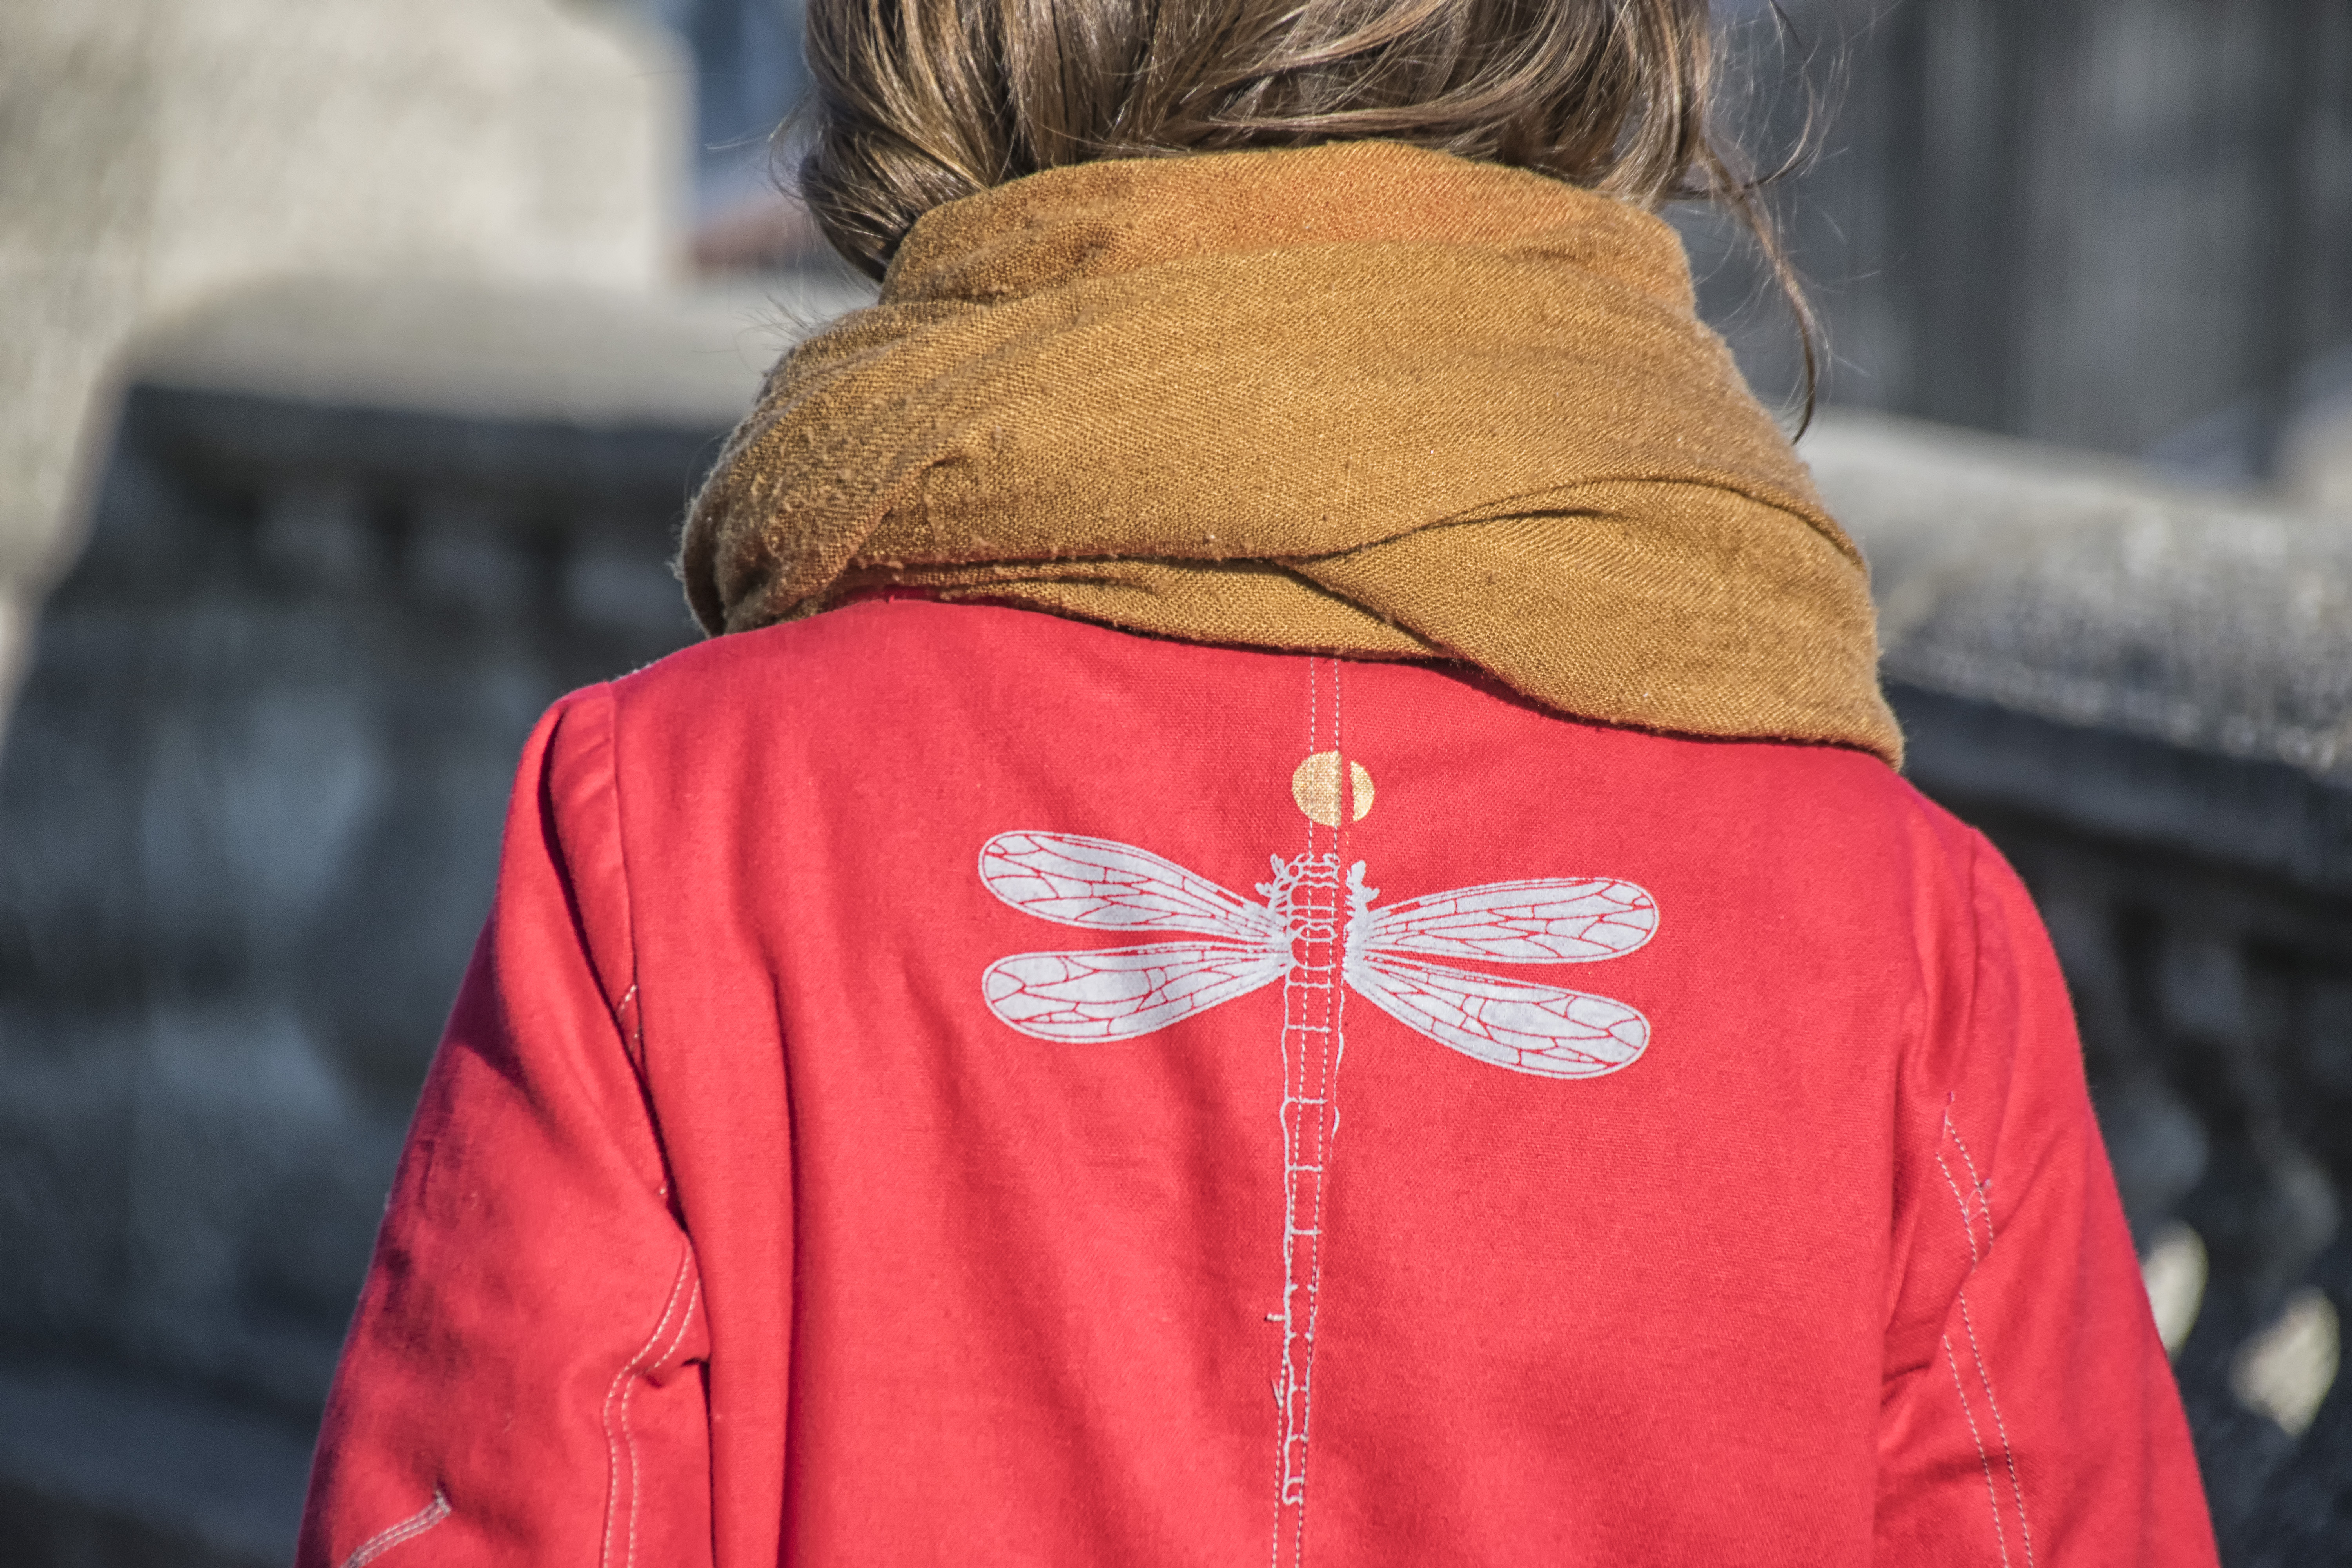
person, spring, red, color, child, fashion, clothing, outerwear, dress, canada, quebec, personne, sherbrooke